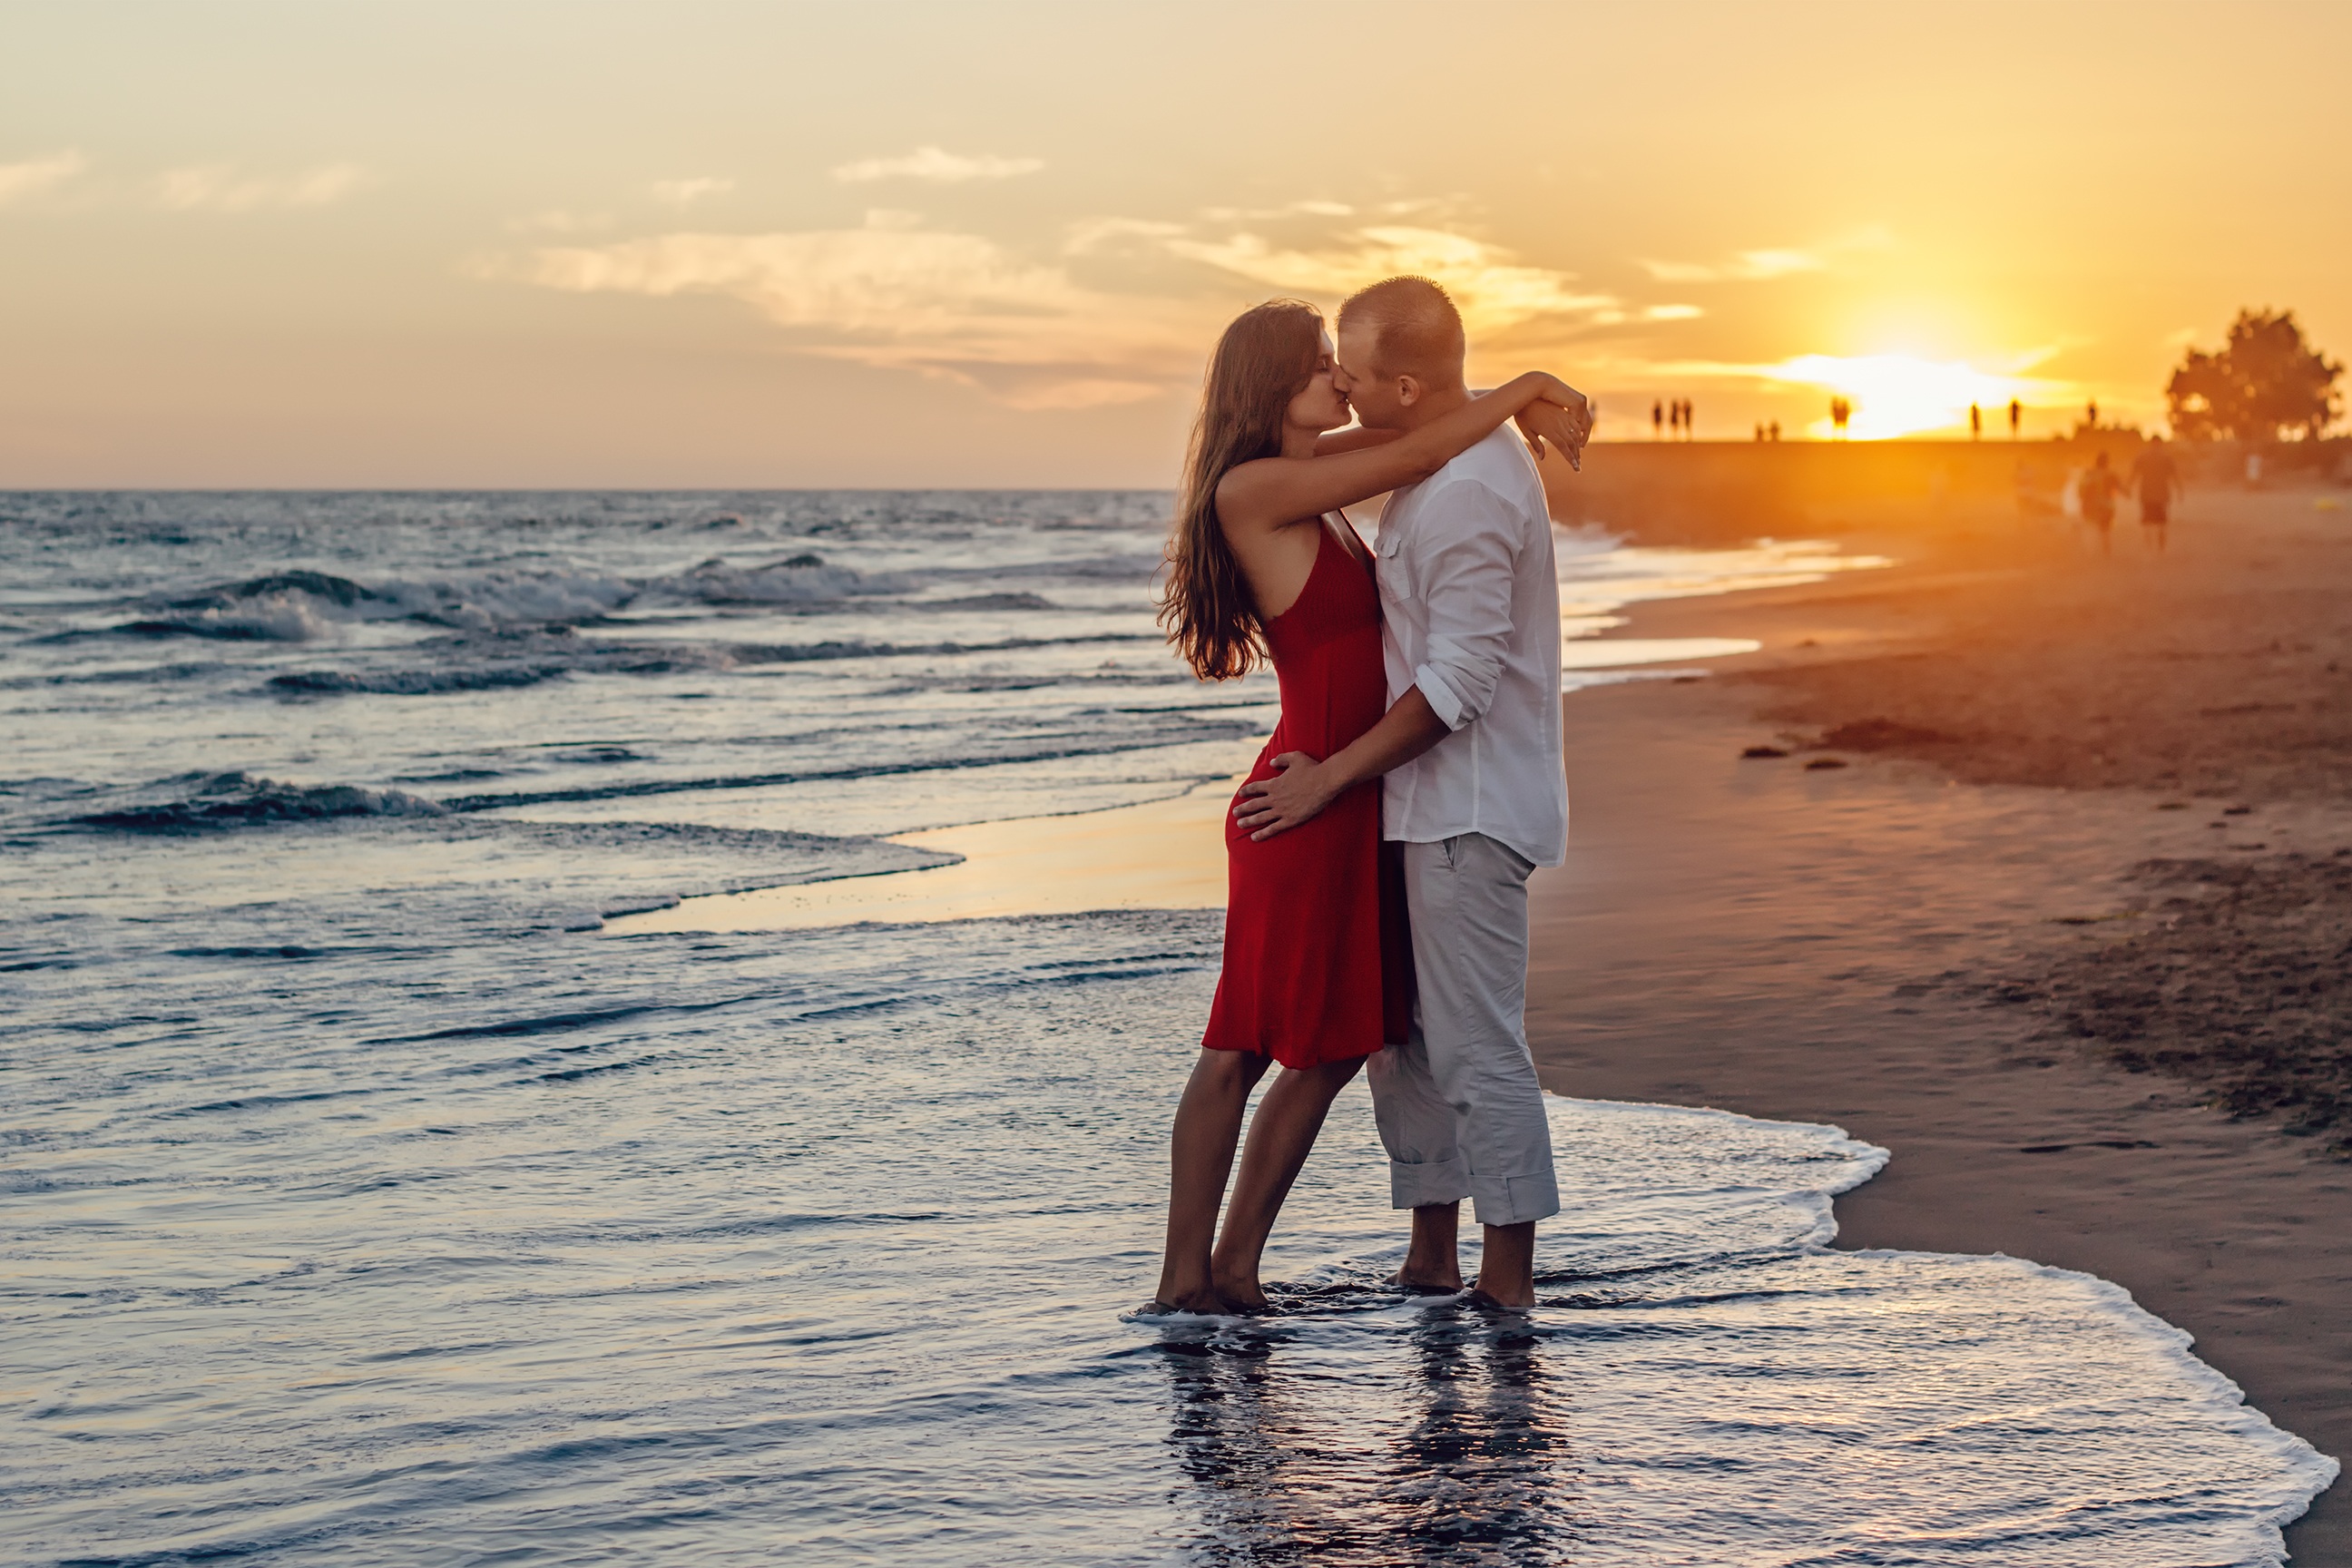
beach, sea, ocean, sunset, summer, vacation, love, holiday, kiss, romance, kissing, photograph, gran canaria, maspalomas, canary islands, interaction, a couple of, young couple